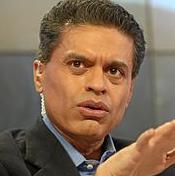
Age: 48